List of polyurethane applications

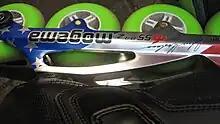
Polyurethane wheels in inline skates

Polyurethane is also used in making solid tires and wheels. Industrial applications include forklift drive and load wheels, grocery and industrial carts, and roller coaster wheels. Modern roller blading and skateboarding became economical only with the introduction of tough, abrasion-resistant polyurethane parts, helping to usher in the popularity of what had once been an obscure 1960s craze. The durability of polyurethane wheels allowed the range of tricks and stunts performed on skateboards to expand considerably. Polyurethane is also used to make small equipment tires in the lawn and garden industry for wheelbarrows, hand trucks, lawn mowers, carts, etc. They provide the bounce and feel of an air-filled tire with the benefit of no punctures. They weigh about the same as air-filled tires as well, even though they are solid polyurethane all the way through. Other constructions have been developed for pneumatic tires, and microcellular foam variants are widely used in tires on wheelchairs, bicycles and other uses. These latter foam types are also widely encountered in car steering wheels and other interior and exterior automotive parts, including bumpers and fenders.